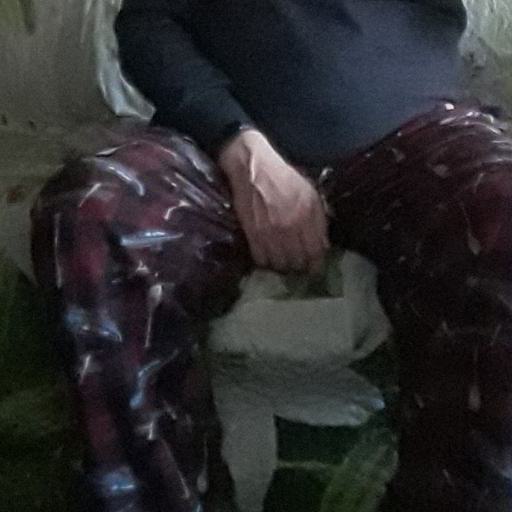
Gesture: no_gesture